Thermal bridge

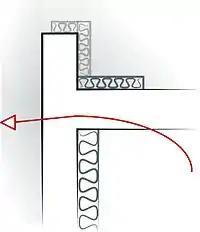
Thermal bridge at junction. Heat moves from the floor structure through the wall because there is no thermal break.

Heat transfer occurs through three mechanisms: convection, radiation, and conduction. A thermal bridge is an example of heat transfer through conduction. The rate of heat transfer depends on the thermal conductivity of the material and the temperature difference experienced on either side of the thermal bridge. When a temperature difference is present, heat flow will follow the path of least resistance through the material with the highest thermal conductivity and lowest thermal resistance; this path is a thermal bridge. Thermal bridging describes a situation in a building where there is a direct connection between the outside and inside through one or more elements that possess a higher thermal conductivity than the rest of the envelope of the building.